Friedrich Kellner

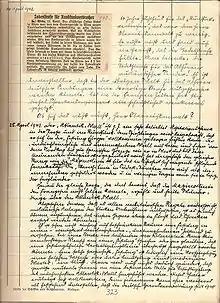
A page from the diary

From his reading of "Mein Kampf", Kellner believed the election of Adolf Hitler would mean another war in Europe, and events soon were to support his view. Within a few years after coming to power, Hitler abrogated the Treaty of Versailles, re-militarized the Rhineland, expanded the German military forces, and spent great sums to outfit those forces with modern weaponry. Although the leaders in the democracies were concerned about such rearmament, they failed to take action to stop it. On 1 September 1939, in coordination with the Soviet Union, Hitler ordered the German armed forces to invade Poland.